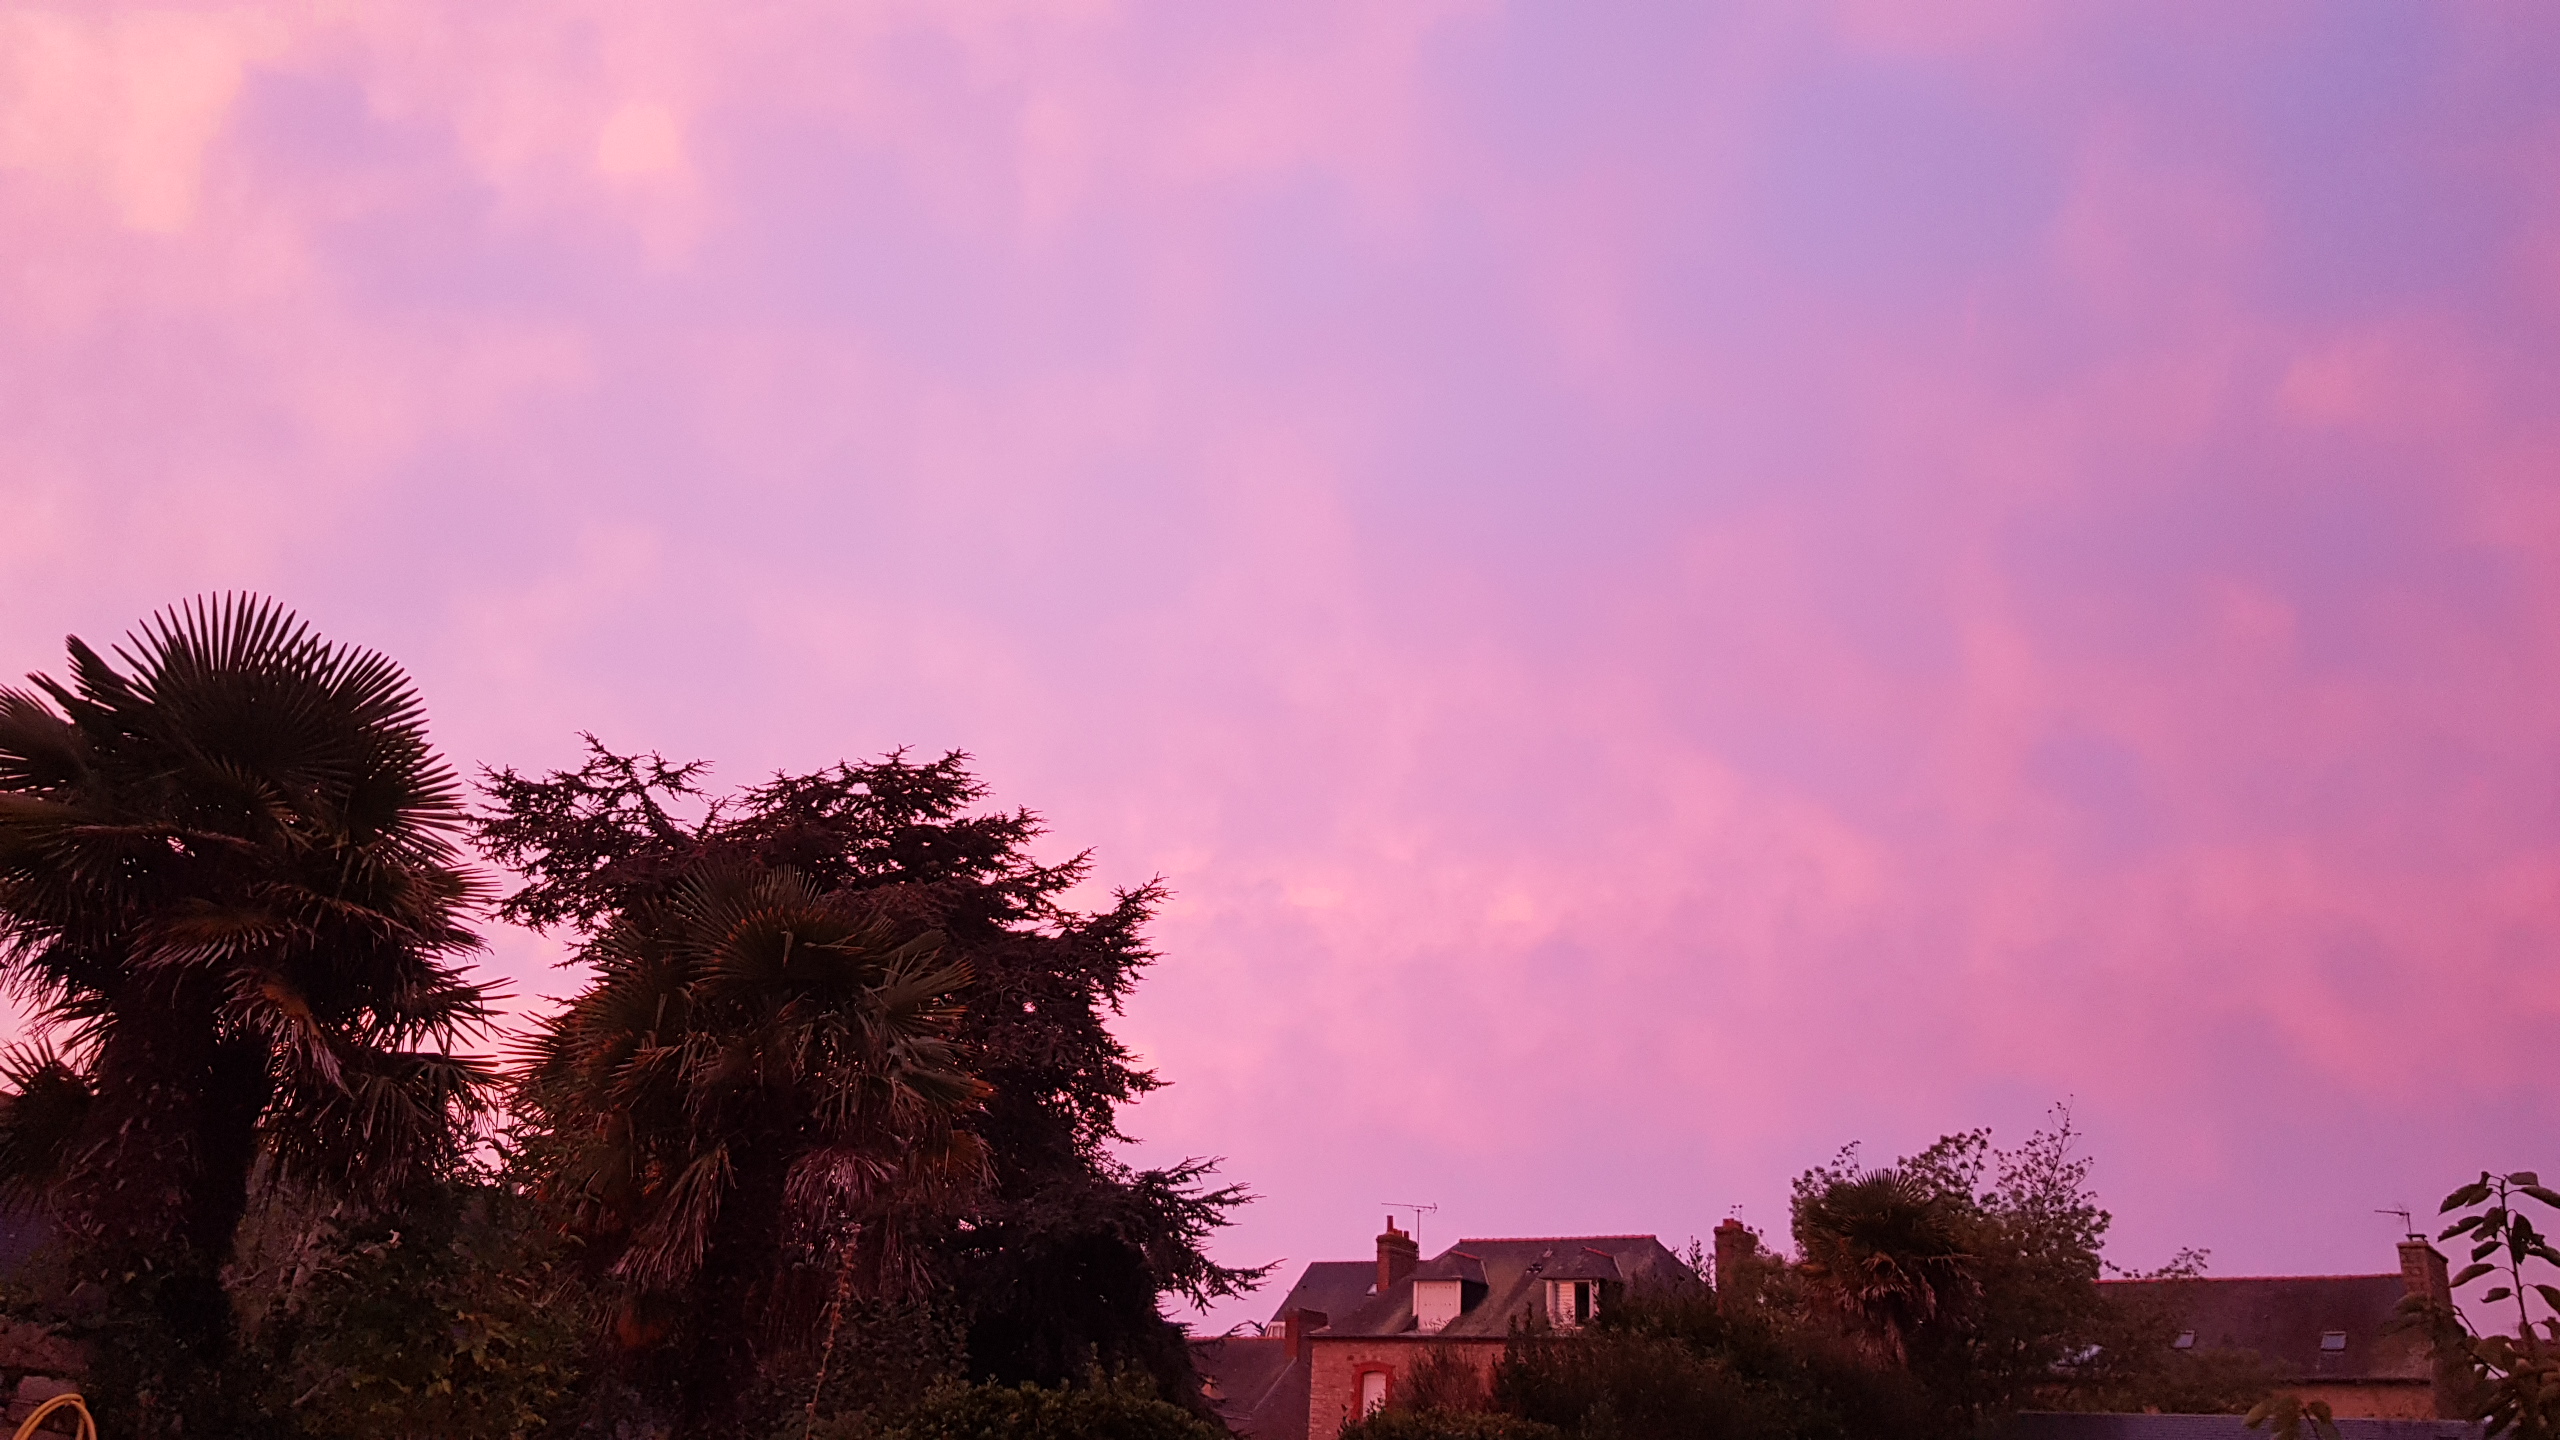
pink, sky, original, morning, lovely, cloud, atmosphere, purple, tree, afterglow, building, dusk, natural landscape, violet, cumulus, sunset, Tints and shades, horizon, magenta, landscape, city, red sky at morning, twig, meteorological phenomenon, arecales, sunrise, evening, plant, house, roof, dawn, window, night, winter, suburb